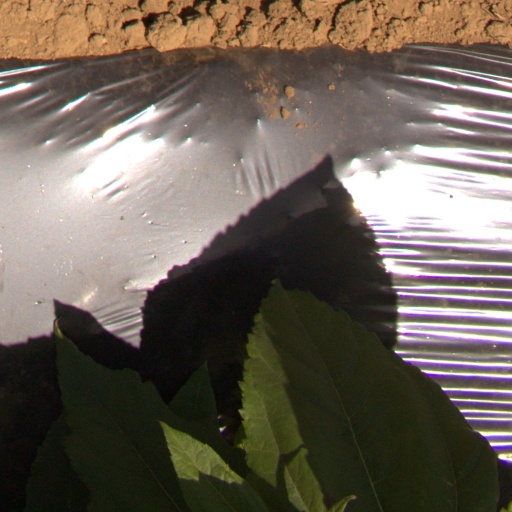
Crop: Jerusalem artichoke